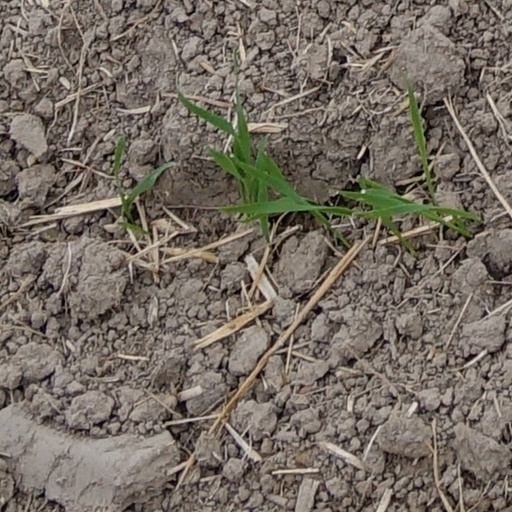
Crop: wheat